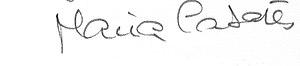
Signature autographe de Maria Casares, actrice de cinéma et de théâtre
Maria Casarès, née María Victoria Casares Pérez le 21 novembre 1922 à La Corogne, en Galice, et morte le 22 novembre 1996 à Alloue, est une actrice de cinéma et de théâtre espagnole, naturalisée française.